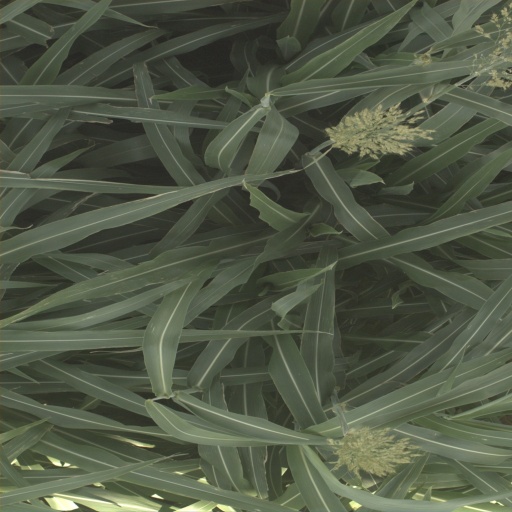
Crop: sorghum